Hamam al-Sammara

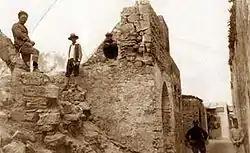
Hamam as-Sammara in late 1920s

Hamam al-Sammara (also spelled "Hamaam as-Sumara"; transliteration: "the Bath of the Samaritans" or "the Brown Bath") was a hammam (traditional public bathhouse) in the Zeitoun Quarter of the Old City of Gaza, Palestine. It was situated below street level. It was owned by Salim Abdullah al-Wazeer. The bathhouse was destroyed by airstrike from Israeli forces in December 2023; at the time it was the only active hammam in Gaza.